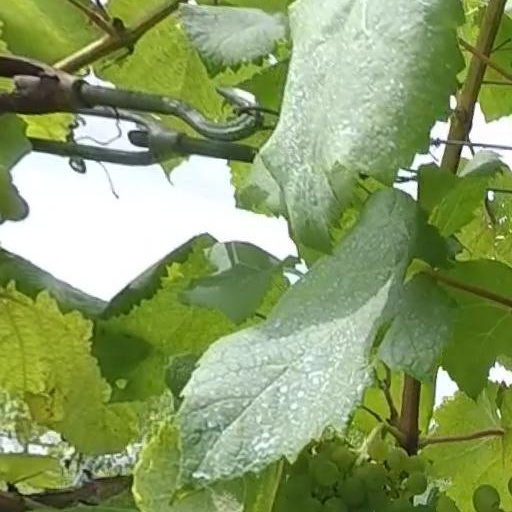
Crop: grape